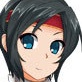
Portrait style: Anime Portrait